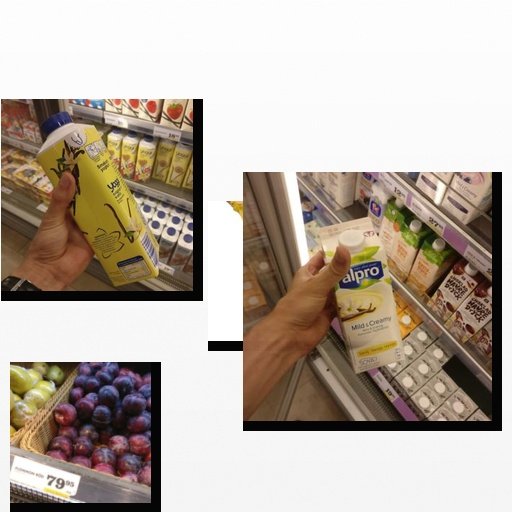
Food items: plum, vanilla_yoghurt, vanilla_soyghurt, banana